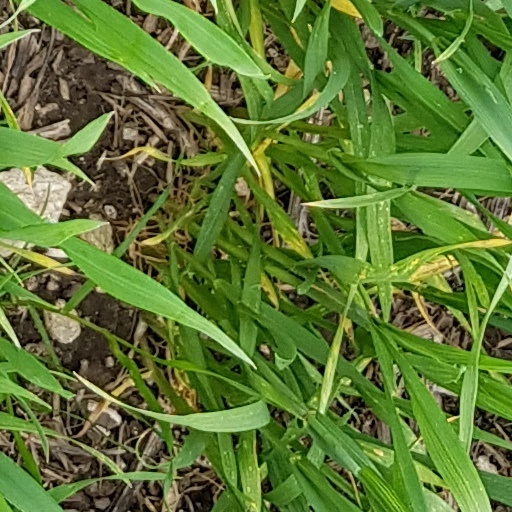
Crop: wheat